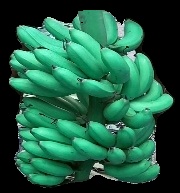
Variety: rasbale
Grade: grade1